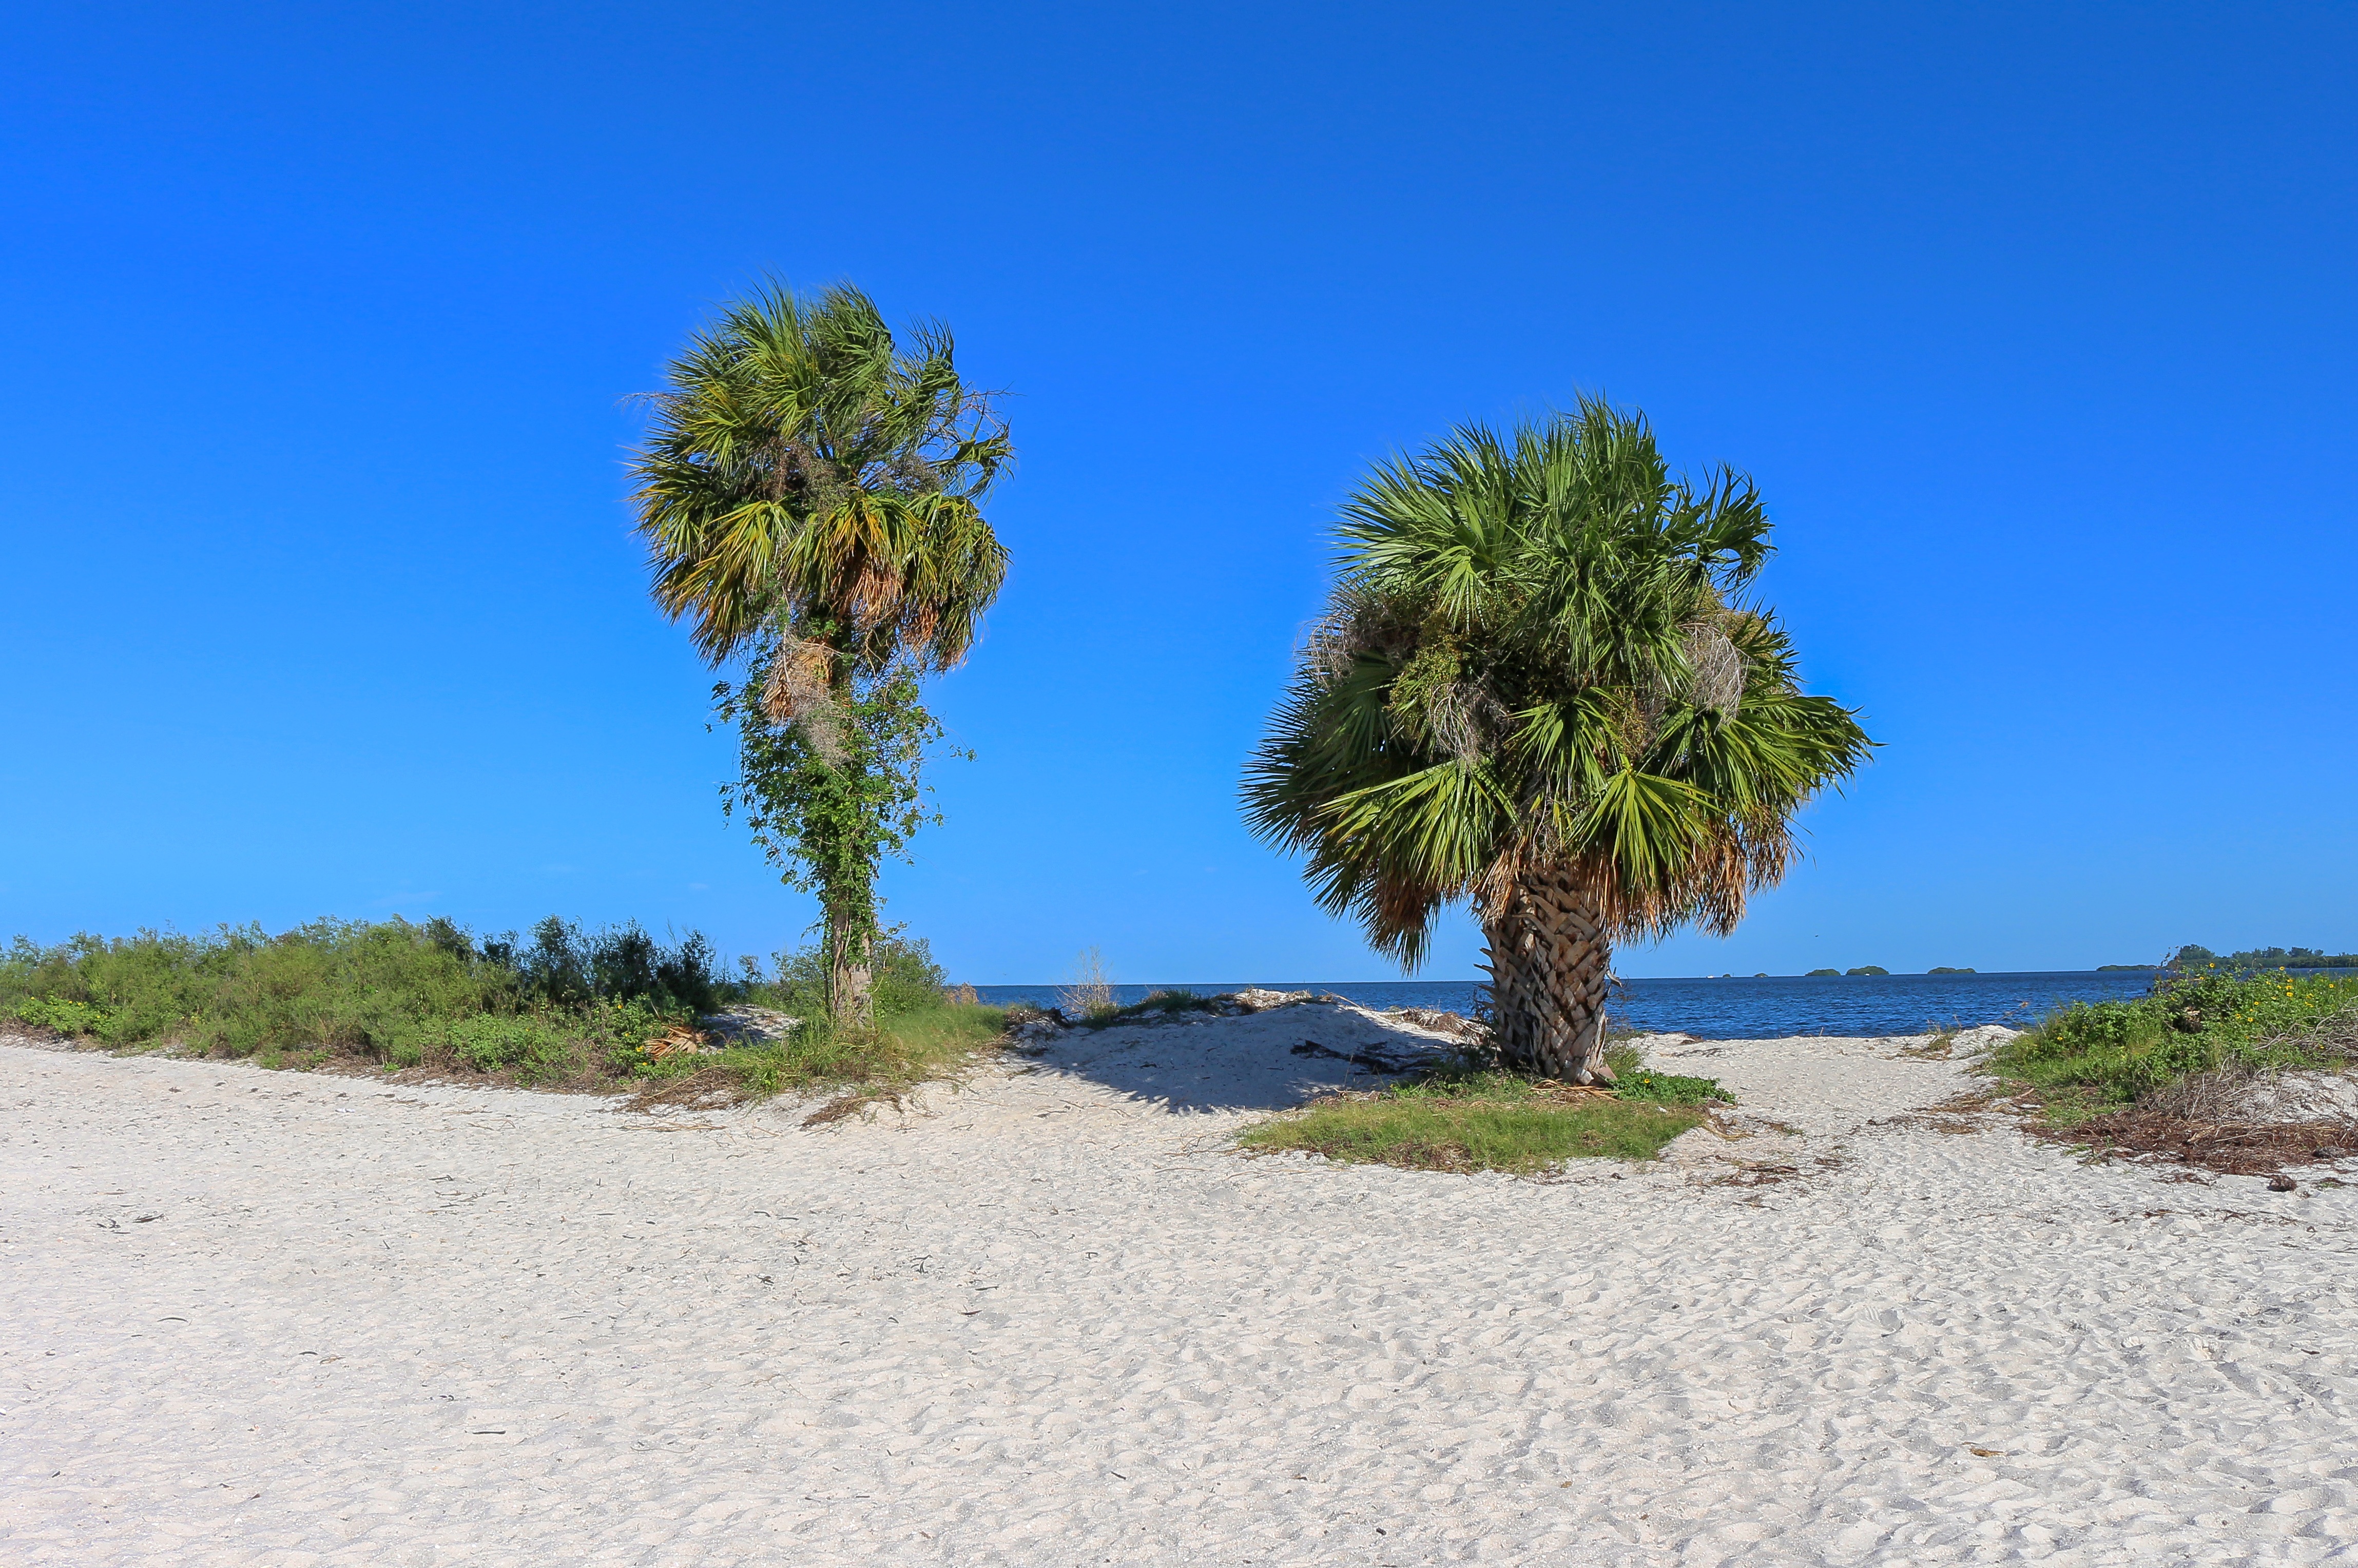
beach, sea, coast, tree, nature, sand, horizon, shore, tropical, bay, island, savanna, caribbean, palms, ecosystem, landform, natural environment, woody plant, arecales, palm family